Ambedkar Nagar Hospital

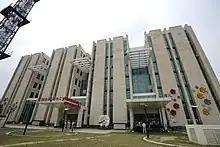
Newly Constructed Building of Ambedkar Nagar Hospital

Ambedkar Nagar Hospital is a public hospital in Ambedkar Nagar assembly constituency, Delhi. The foundation stone was laid in 2013 by Union Minister for Health and Family Welfare Ghulam Nabi Azad and the Chief Minister of Delhi Sheila Dikshit. In 2020, on 9 August, the Chief Minister of Delhi Arvind Kejriwal inaugurated the hospital.